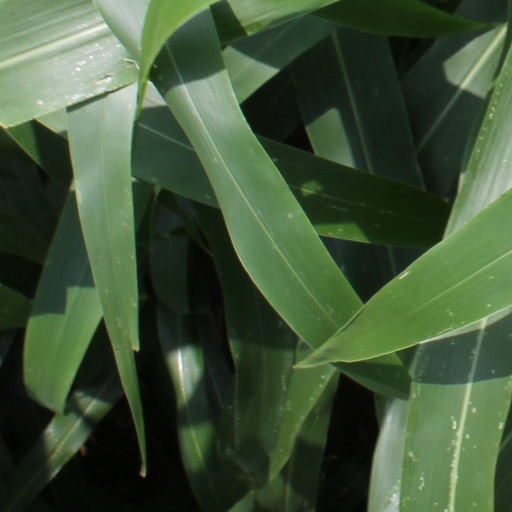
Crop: sorghum